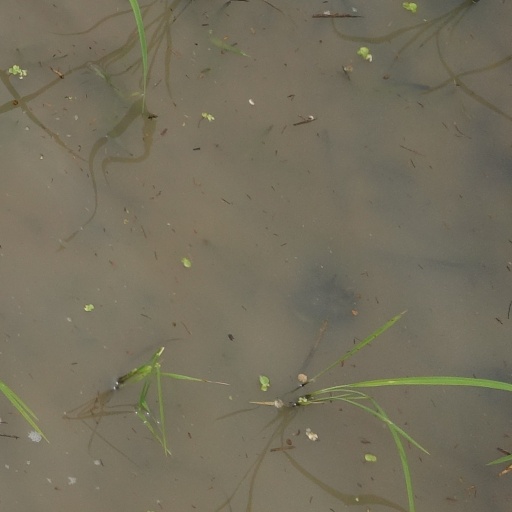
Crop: rice